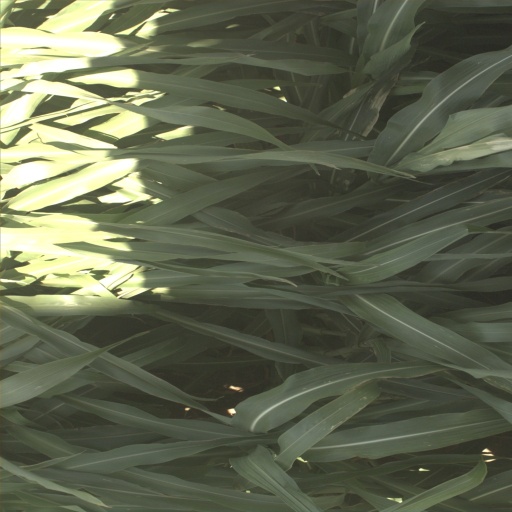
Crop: sorghum